Atlas (statue)

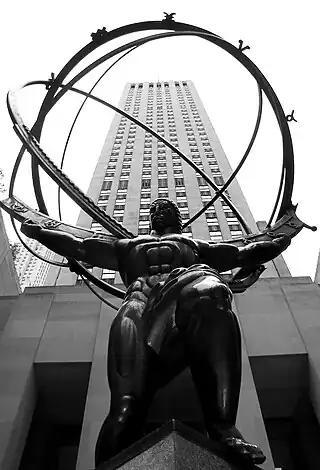
Bronze Atlas statue, depicting Atlas the titan in Ancient Greek mythology, bent over holding up a wire sphere representing Earth. Located at Rockefeller Center, seen from below.

Atlas is a bronze statue in Rockefeller Center, within the International Building's courtyard, in Midtown Manhattan in New York City. It is across Fifth Avenue from St. Patrick's Cathedral. The sculpture depicts the ancient Greek Titan Atlas holding the heavens on his shoulders.